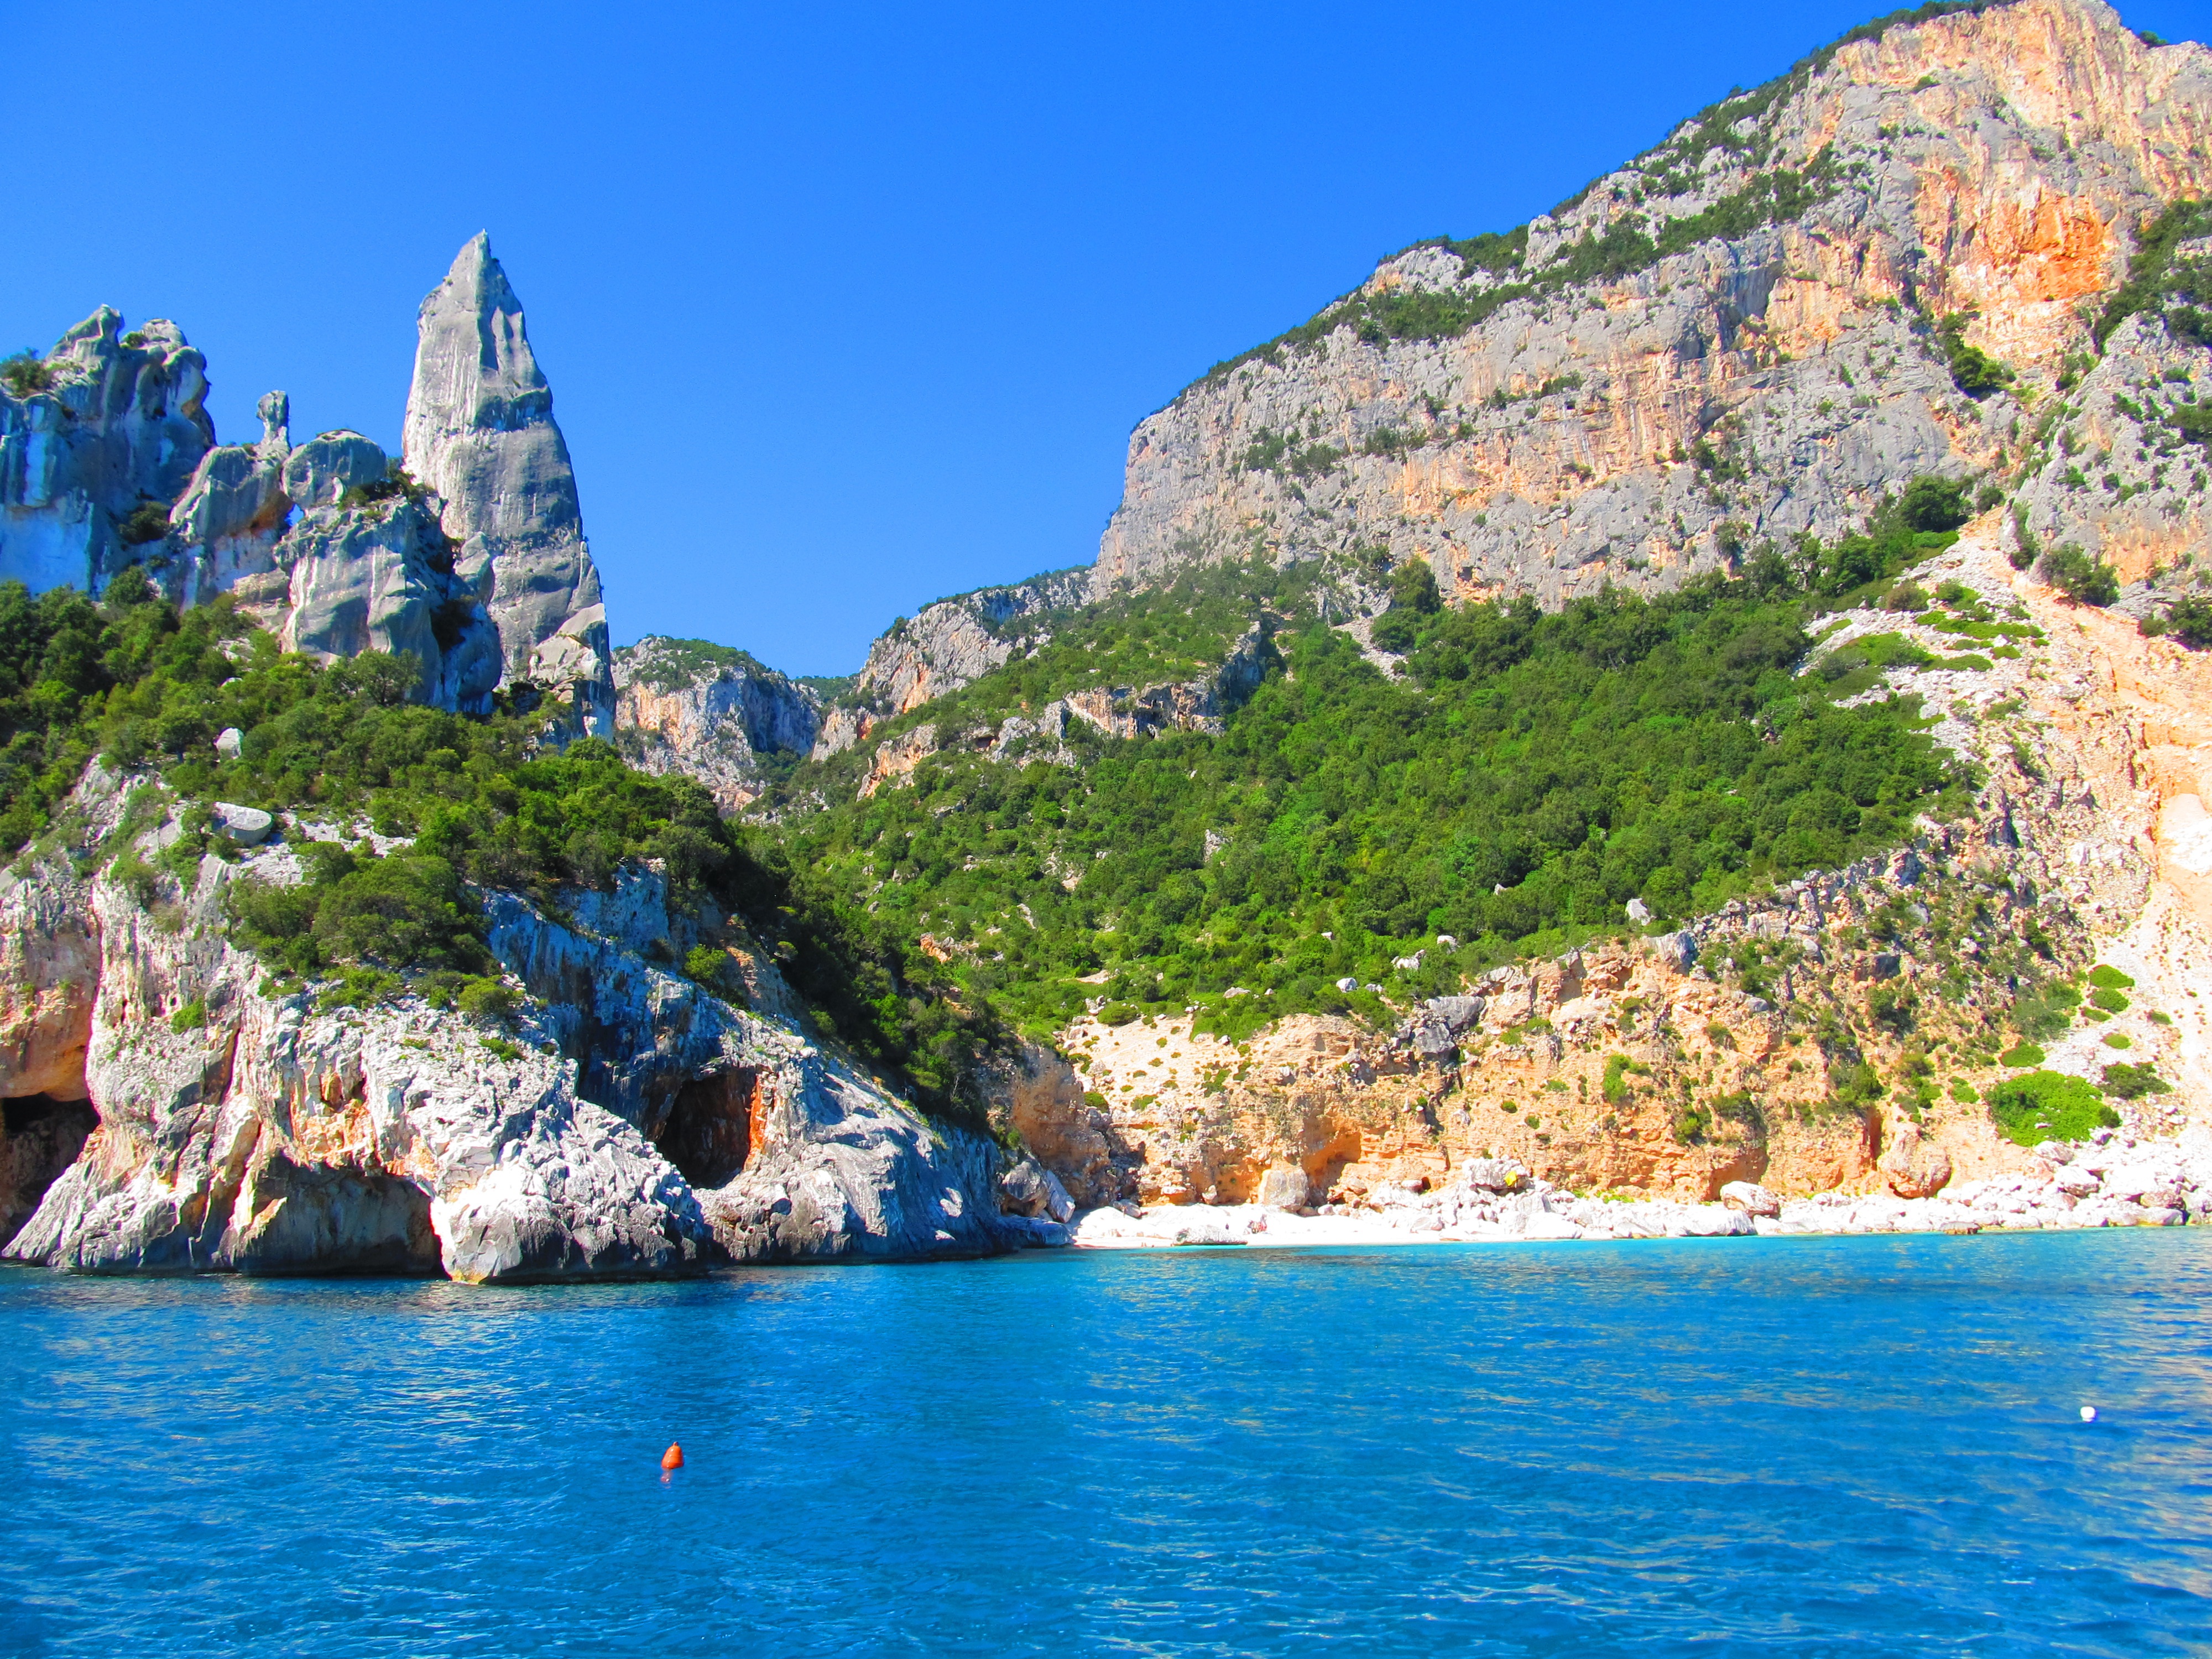
sea, coast, rock, mountain, mountain range, vacation, cliff, cove, bay, fjord, tourism, terrain, climb, pinnacle, cape, sardinia, landform, cala goloritze, geographical feature, goloritz